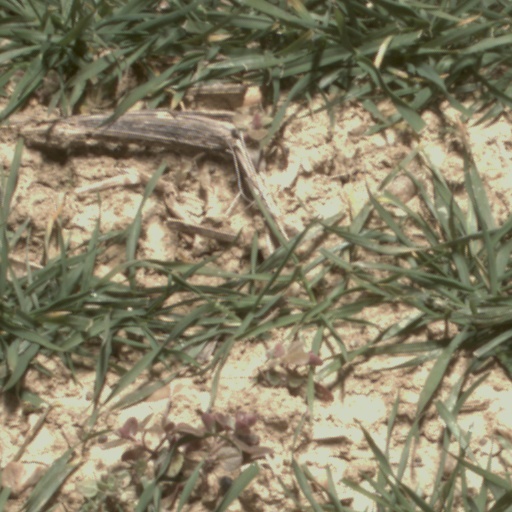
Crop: wheat